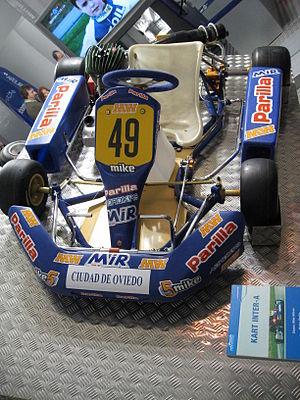
La Formule 1, communément abrégée en F1, est une discipline de sport automobile considérée comme la catégorie reine de ce sport. Elle a pris au fil des ans une dimension mondiale et elle est, avec les Jeux olympiques et la Coupe du monde de football, l'un des événements sportifs les plus médiatisés.
Le siège de véhicule est, comme la selle pour le vélo, l’élément indispensable dans tout véhicule pour d’une part permettre au conducteur de se positionner correctement dans son véhicule et d’autre part assurer le confort des passagers éventuels.